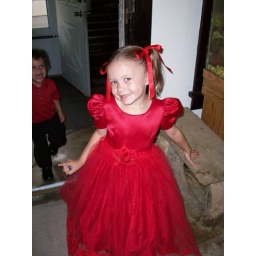
Being a flower girl in a wedding...